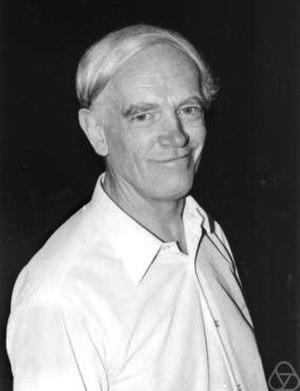
Février
Ernst Witt est un mathématicien allemand.